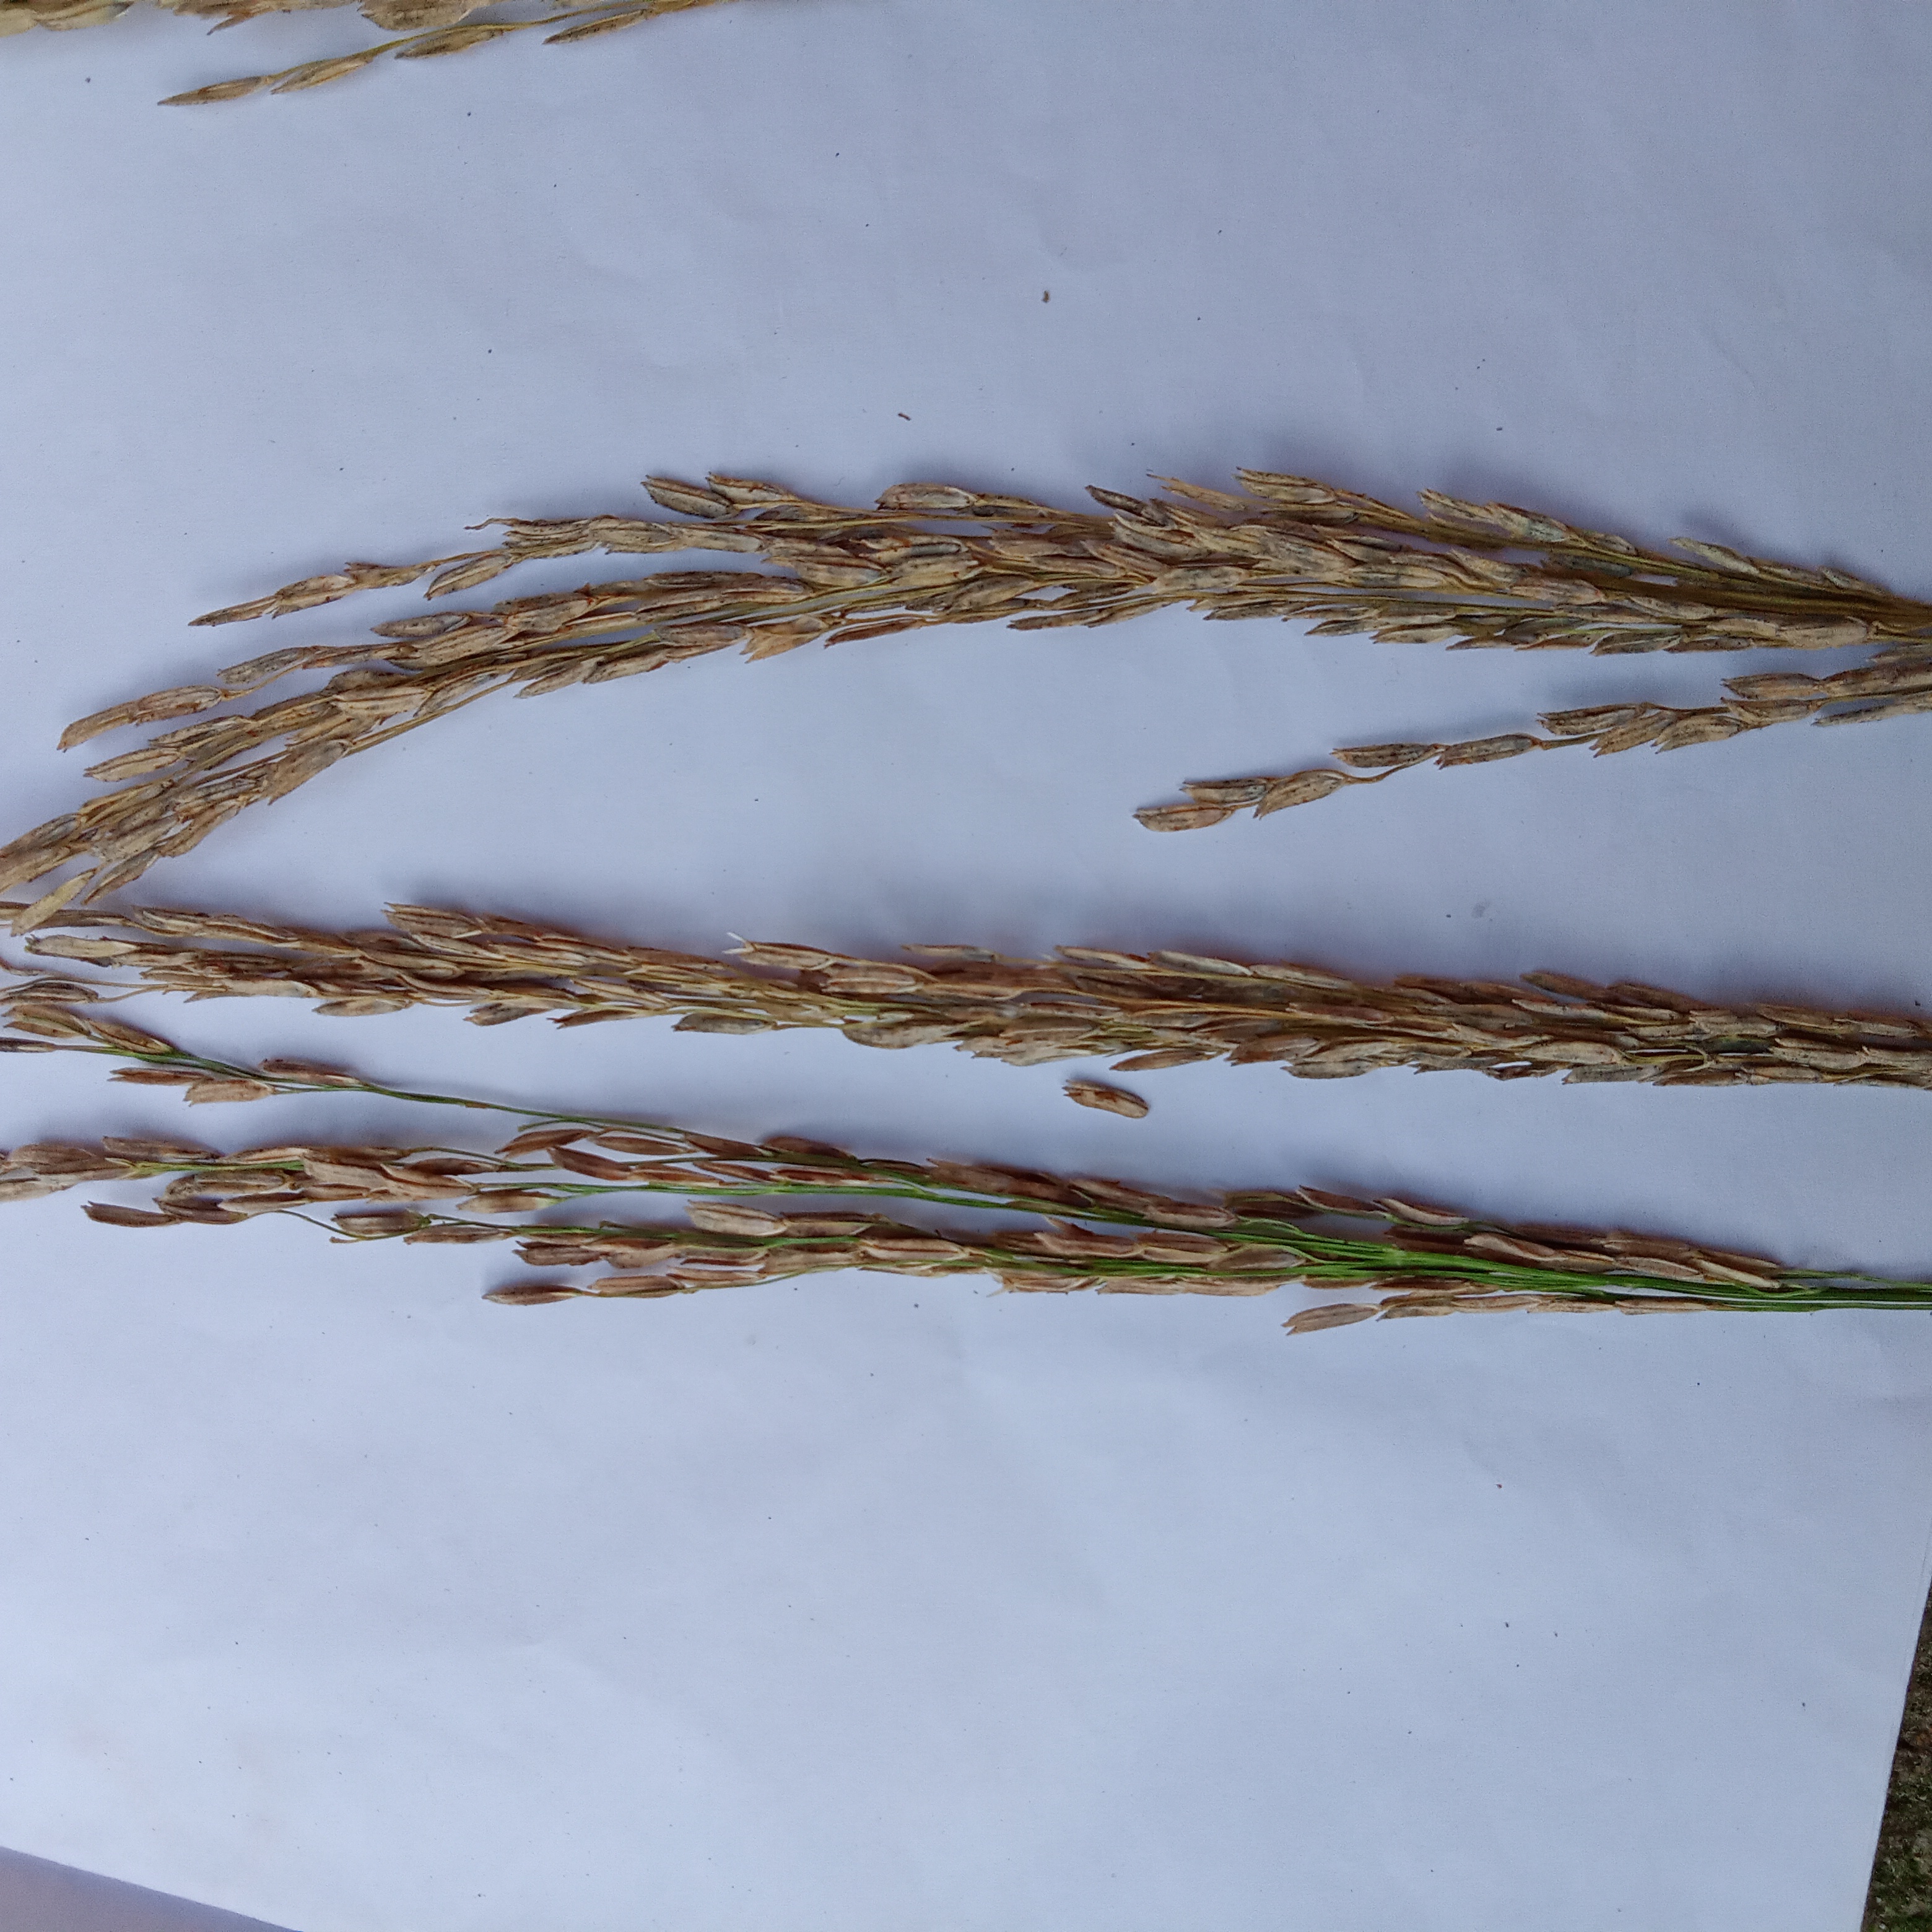
Nhãn: Bệnh Đạo ôn lá và cổ bông (Rice leaf and neck blast)